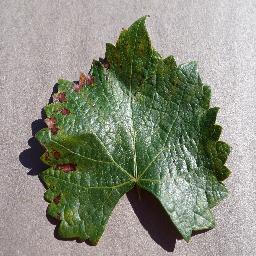
Label: Grape___Esca_(Black_Measles)